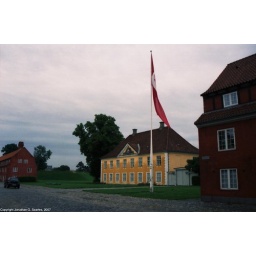
Many of the buildings in the Kastellet are just ordinary houses like these. The yellow one is the officers' quarters.